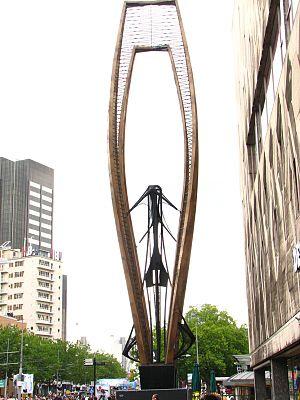
C'est une liste de la collection du musée d'images, qui font partie de la collection internationale de sculptures disposées dans l'espace public de Rotterdam. La collection a été formée entre 1945, au moment de la reconstruction de la cité, après la Seconde Guerre mondiale, et 2001, année durant laquelle Rotterdam a été capitale européenne de la culture. Elle est réalisée par la ville de Rotterdam en partenariat avec des initiatives privées.
Naum Gabo est un architecte et peintre russe. Il est né le 5 août 1890, à Briansk et décédé le 23 août 1977, à Waterbury.